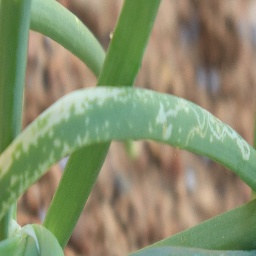
Label: Iris yellow virus